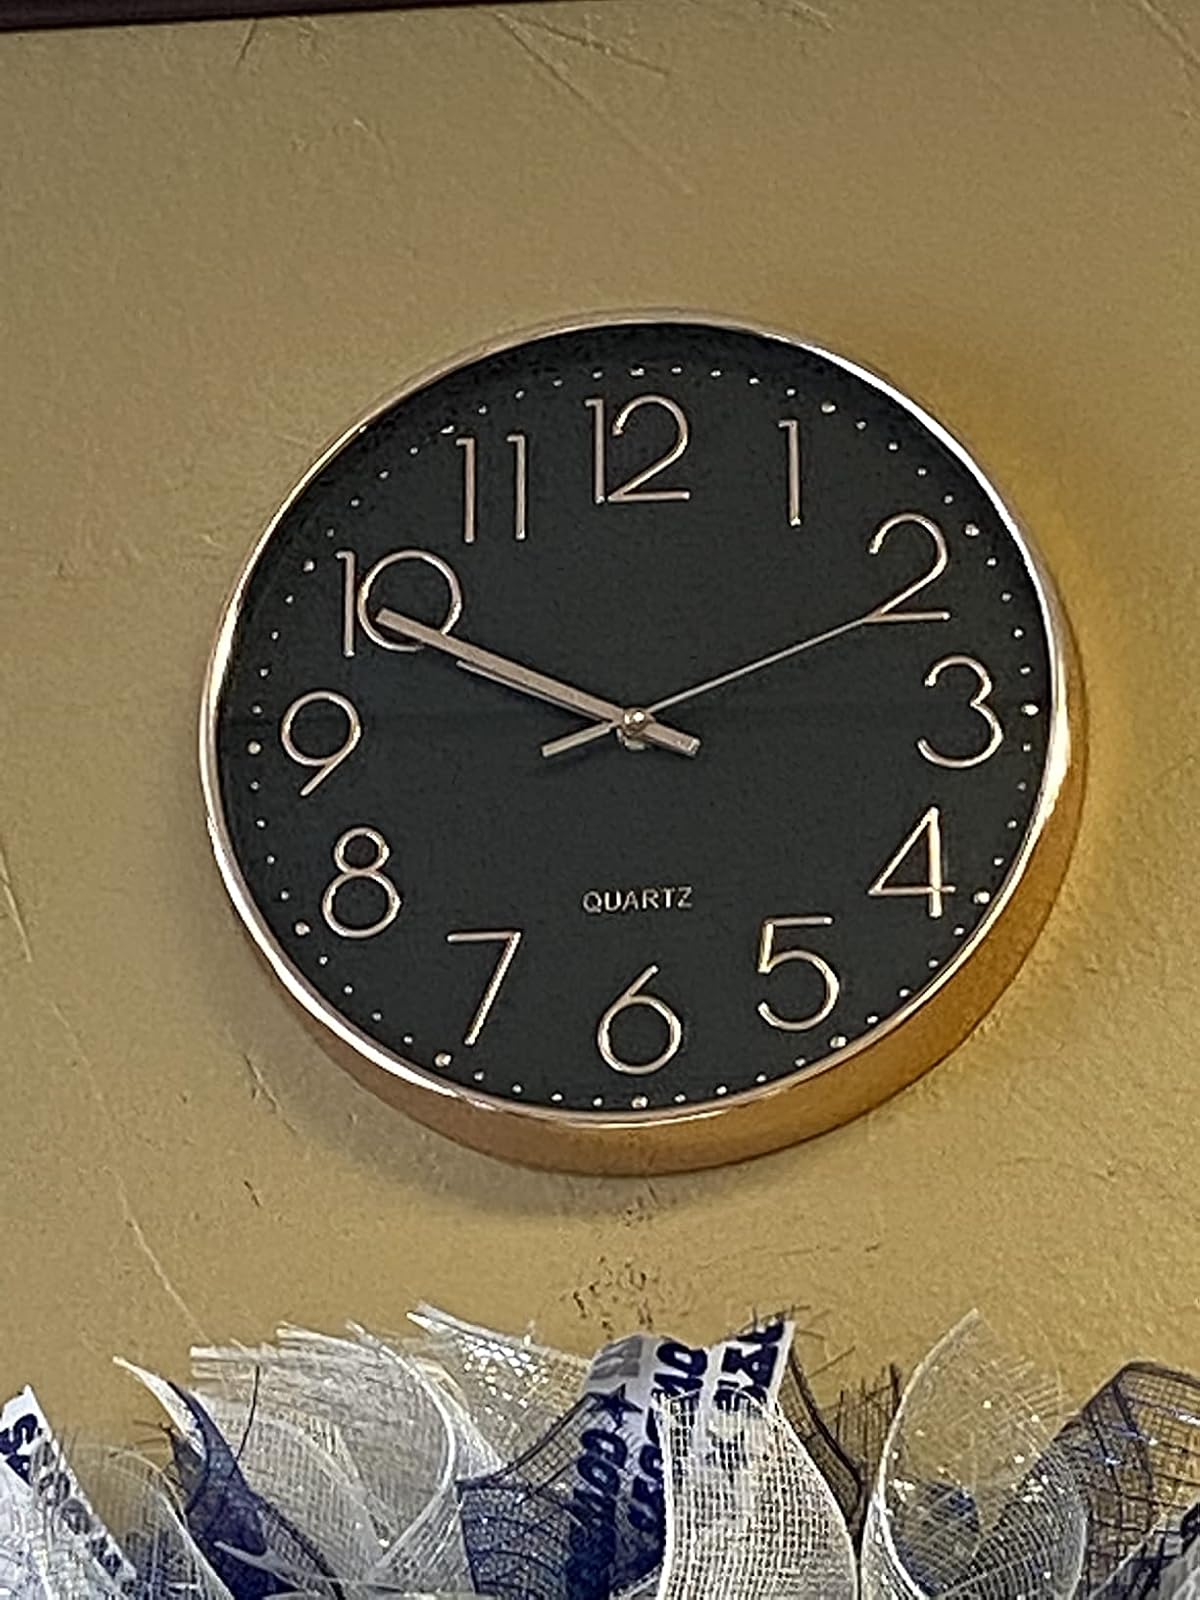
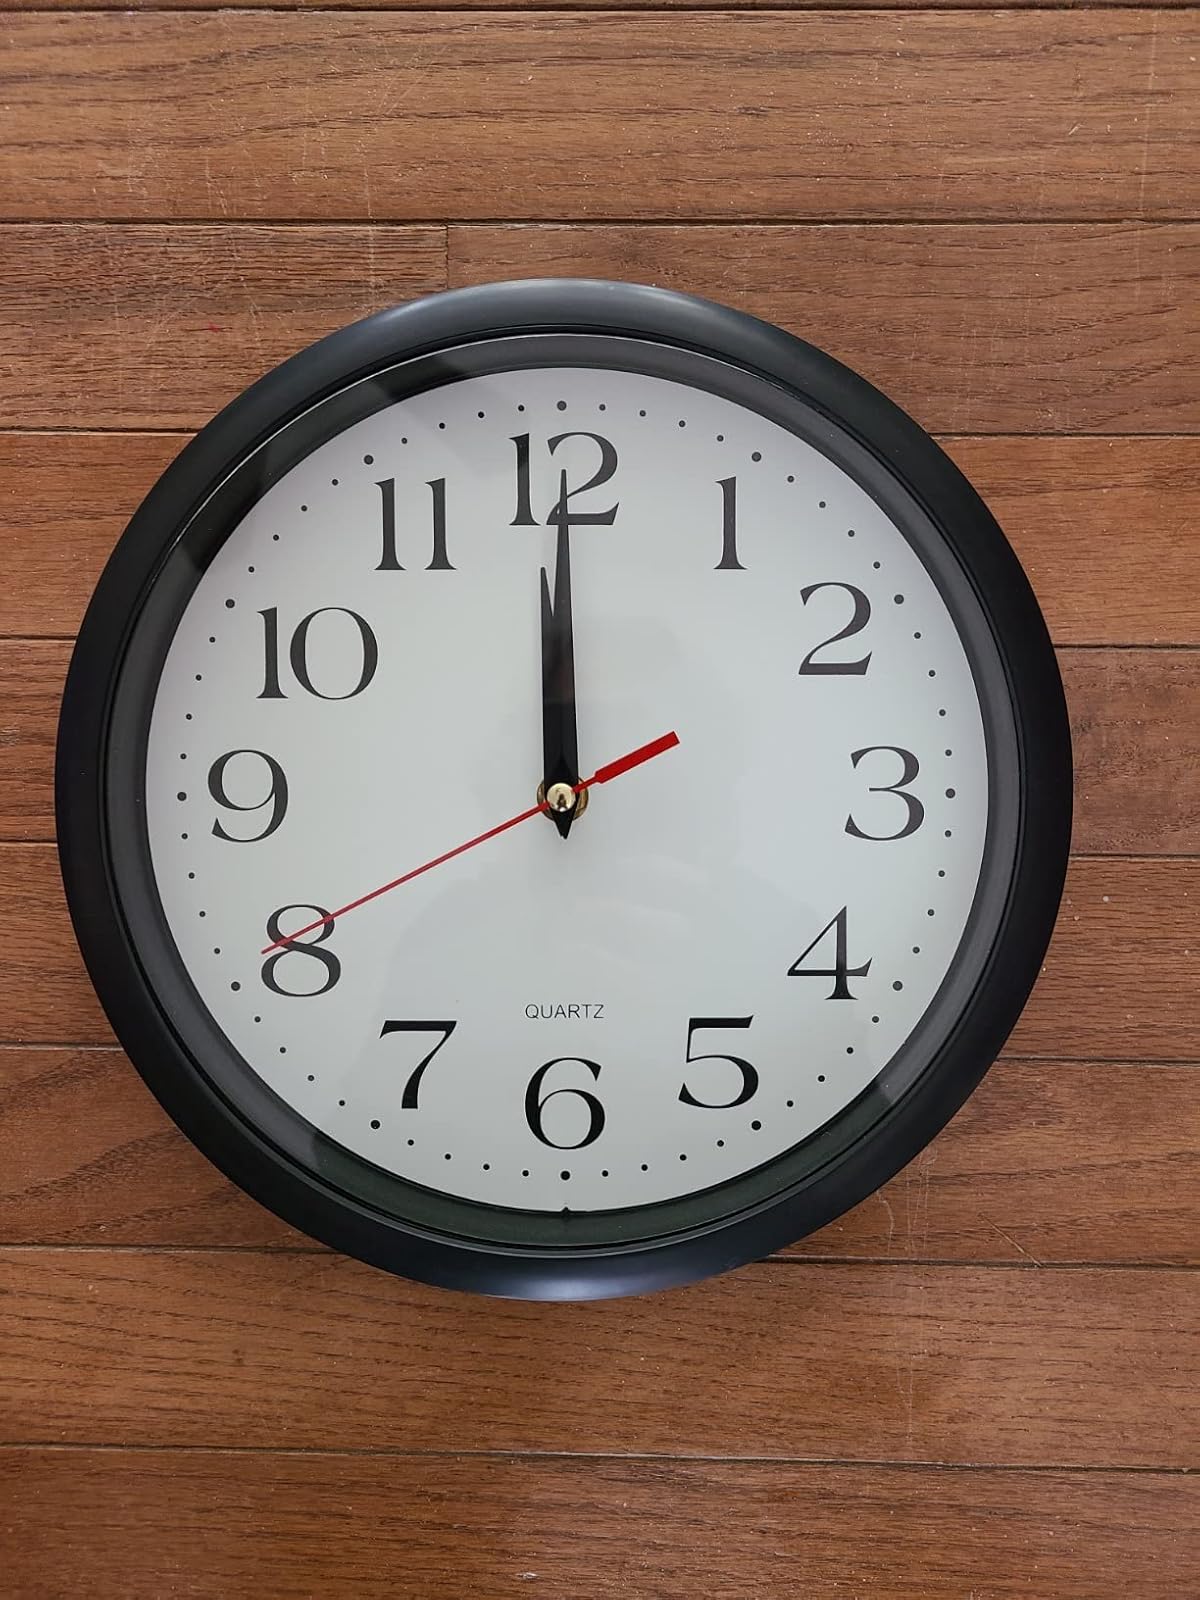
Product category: clock
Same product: no